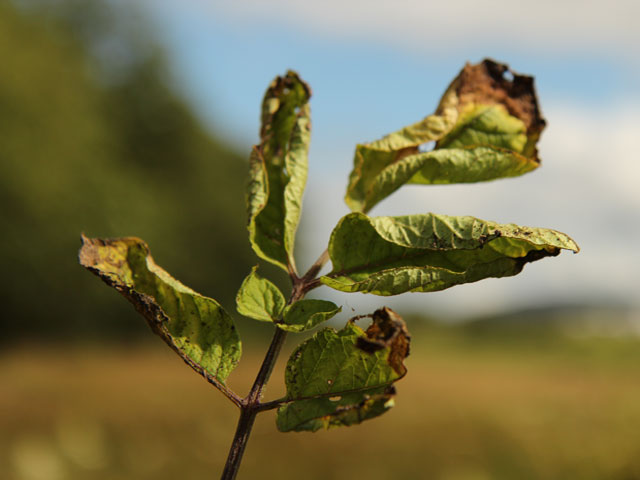
Labels: Potato leaf early blight, Potato leaf early blight, Potato leaf early blight, Potato leaf early blight